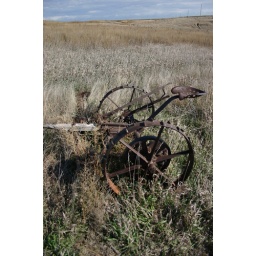
Old Machinery out in the field between the old house and Lance's